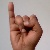
The image shows a hand gesture representing the letter 'I' in Indian Sign Language.